South East Coast Ambulance Service

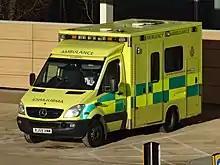
An ambulance in Kent

In January 2015, it was reported that the trust had told paramedics to leave patients at A&E departments if they had not been admitted within 45minutes of arrival. In March 2015, the trust's "immediate handover policy" which was invoked on 10 February 2015 for an hour (before being rescinded) was condemned by clinicians at Brighton and Sussex University Hospitals NHS Trust as "unsafe and likely to pose a notable increase to risk for patients in the emergency department".